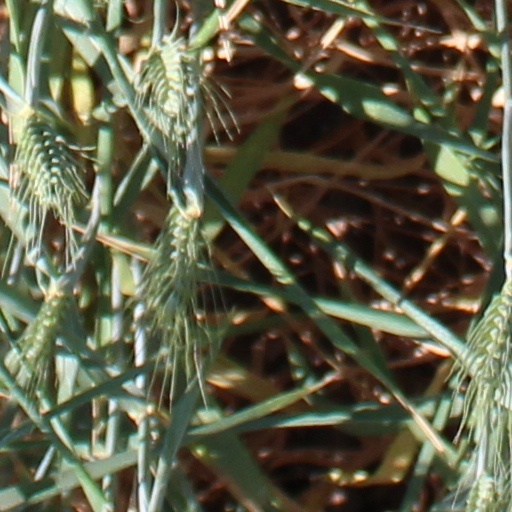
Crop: wheat